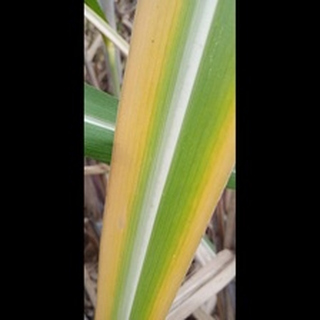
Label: sugarcane_yellow_leaf_disease